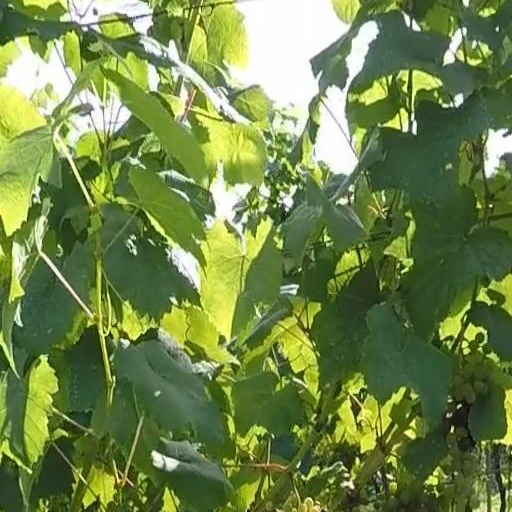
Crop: grape